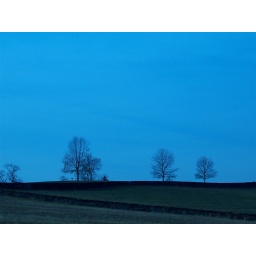
bare trees in brandywine creek state park, delaware